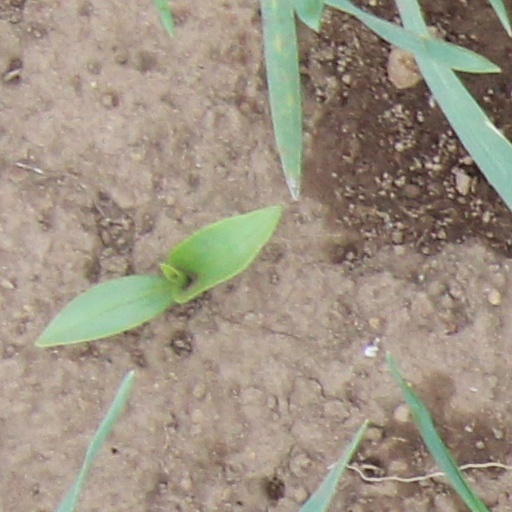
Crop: wheat